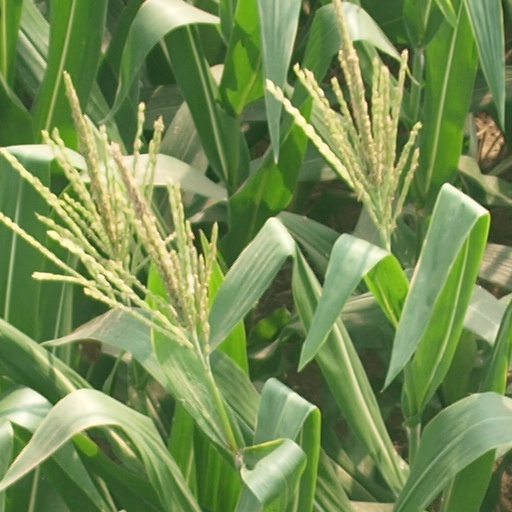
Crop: maize; corn